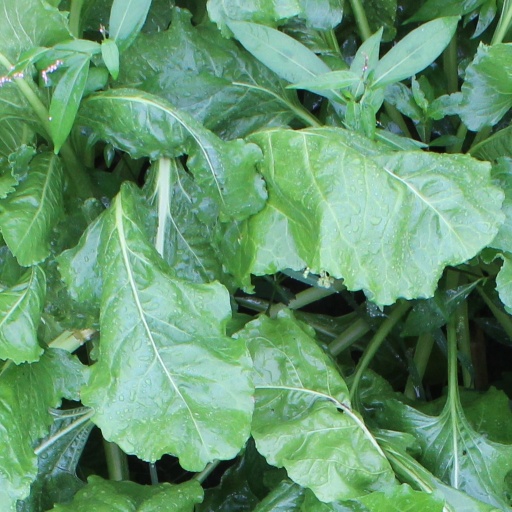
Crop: sugar beet